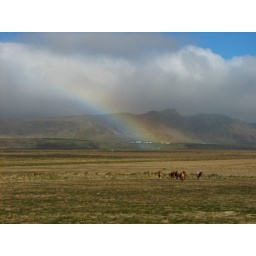
horses in a field